Upper Mantua

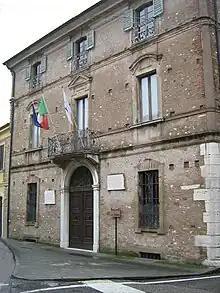
Castiglione delle Stiviere, International Red Cross Museum

In the Upper Mantuan territory, in a recent time, art and, specifically, painting, took on a supralocal dimension. A remarkable artistic season was then realized, in which landscape painting illuminated and gave aesthetic appearance to these evocative places, culminating in the so-called Lombard "Chiarismo".